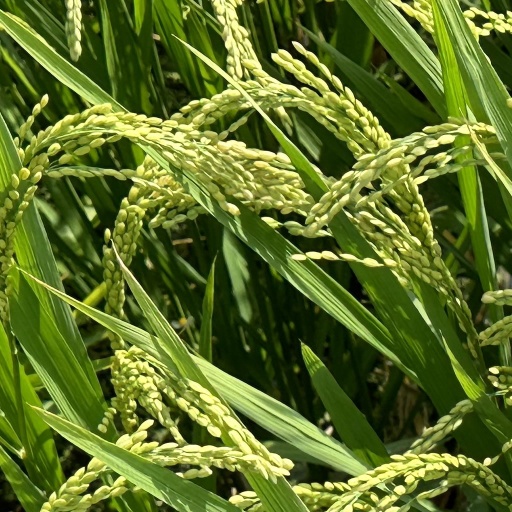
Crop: rice